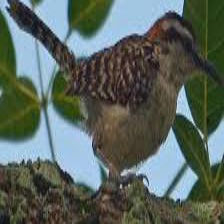
Species: FASCIATED WREN
Scientific name: CAMPYLORHYNCHUS FASCIATUS